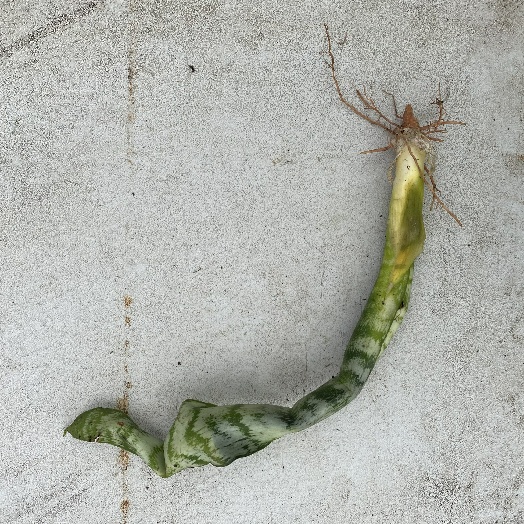
Label: Vegetation